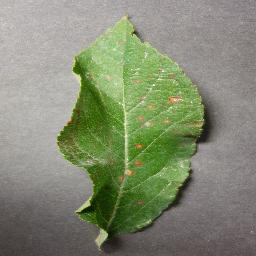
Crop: apple
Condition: cedar_rust